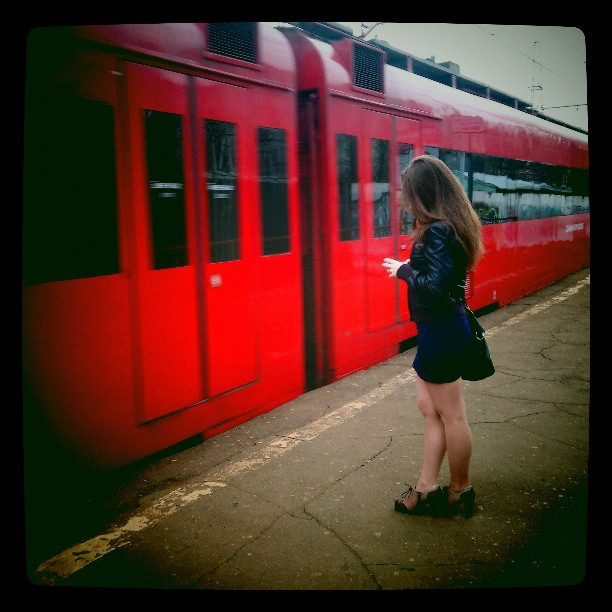
a woman with her legs crossed stand in front of a moving train

A woman is looking down on a subway platform near a red train.

A girl checks her cell phone while waiting for the train.

A young girl standing next to a train.

A woman looks down as she stands close to a passenger train.